Vayu

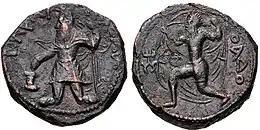
Kushan ruler Kanishka I with deity "Oado" (Vayu-Vata) on the reverse. Circa 120-150 CE

In the "Rigveda", Vayu is associated with the winds, with the Maruts being described as being born from Vayu's belly. Vayu is also the first god to receive soma in the ritual, and then he and Indra share their first drink.